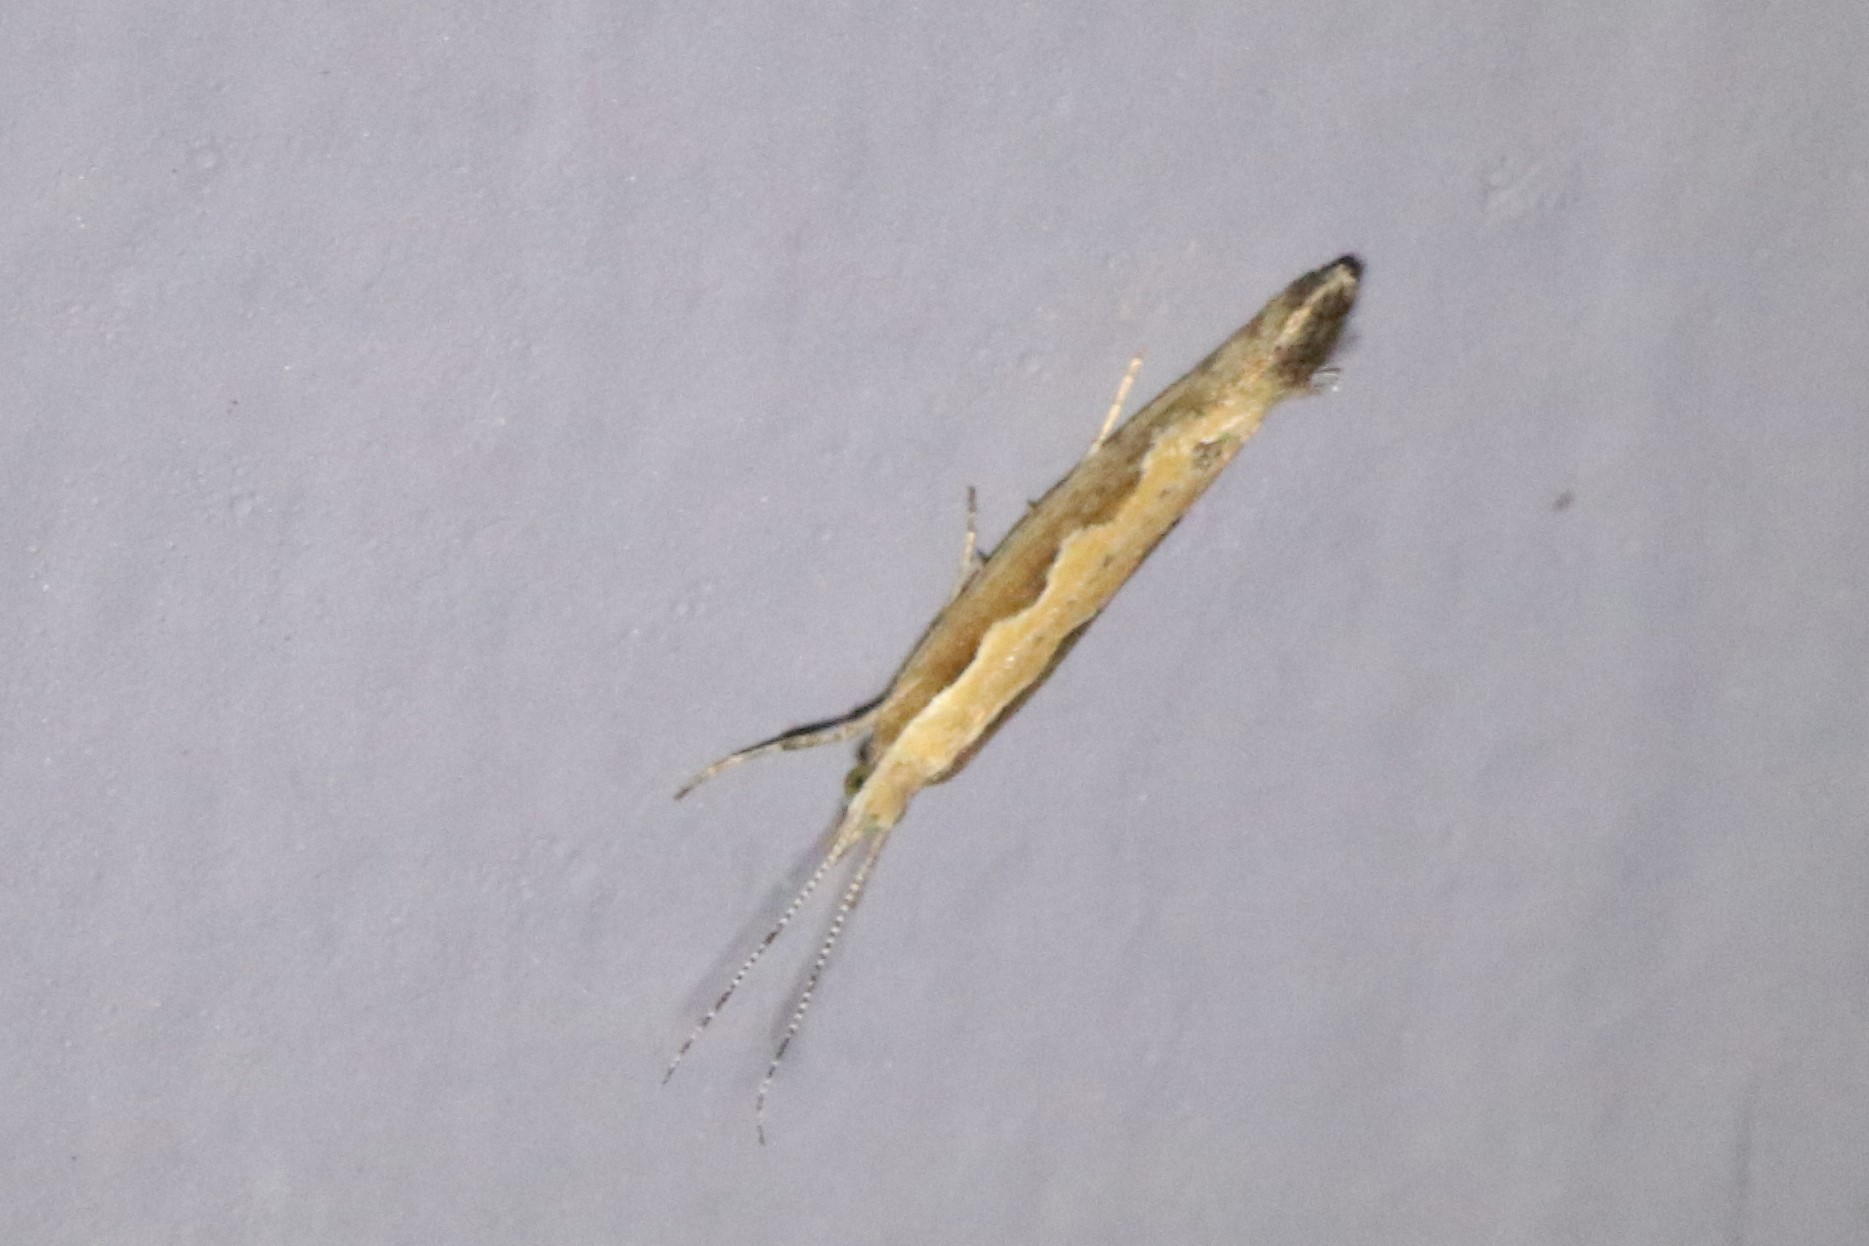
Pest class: diamondback_moth